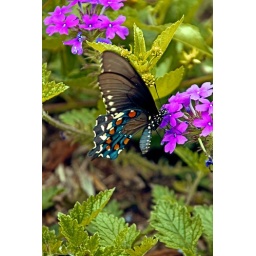
Pipeline Swallowtail butterfly doing it's thing in a flower garden. A thing of beauty with wings.Off tripod. 50D/W 50-500mm Lens.Day7-19-09/5327C/F&amp;amp;P